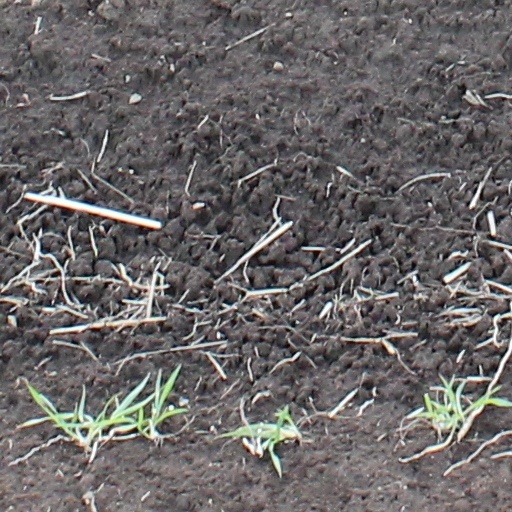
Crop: wheat